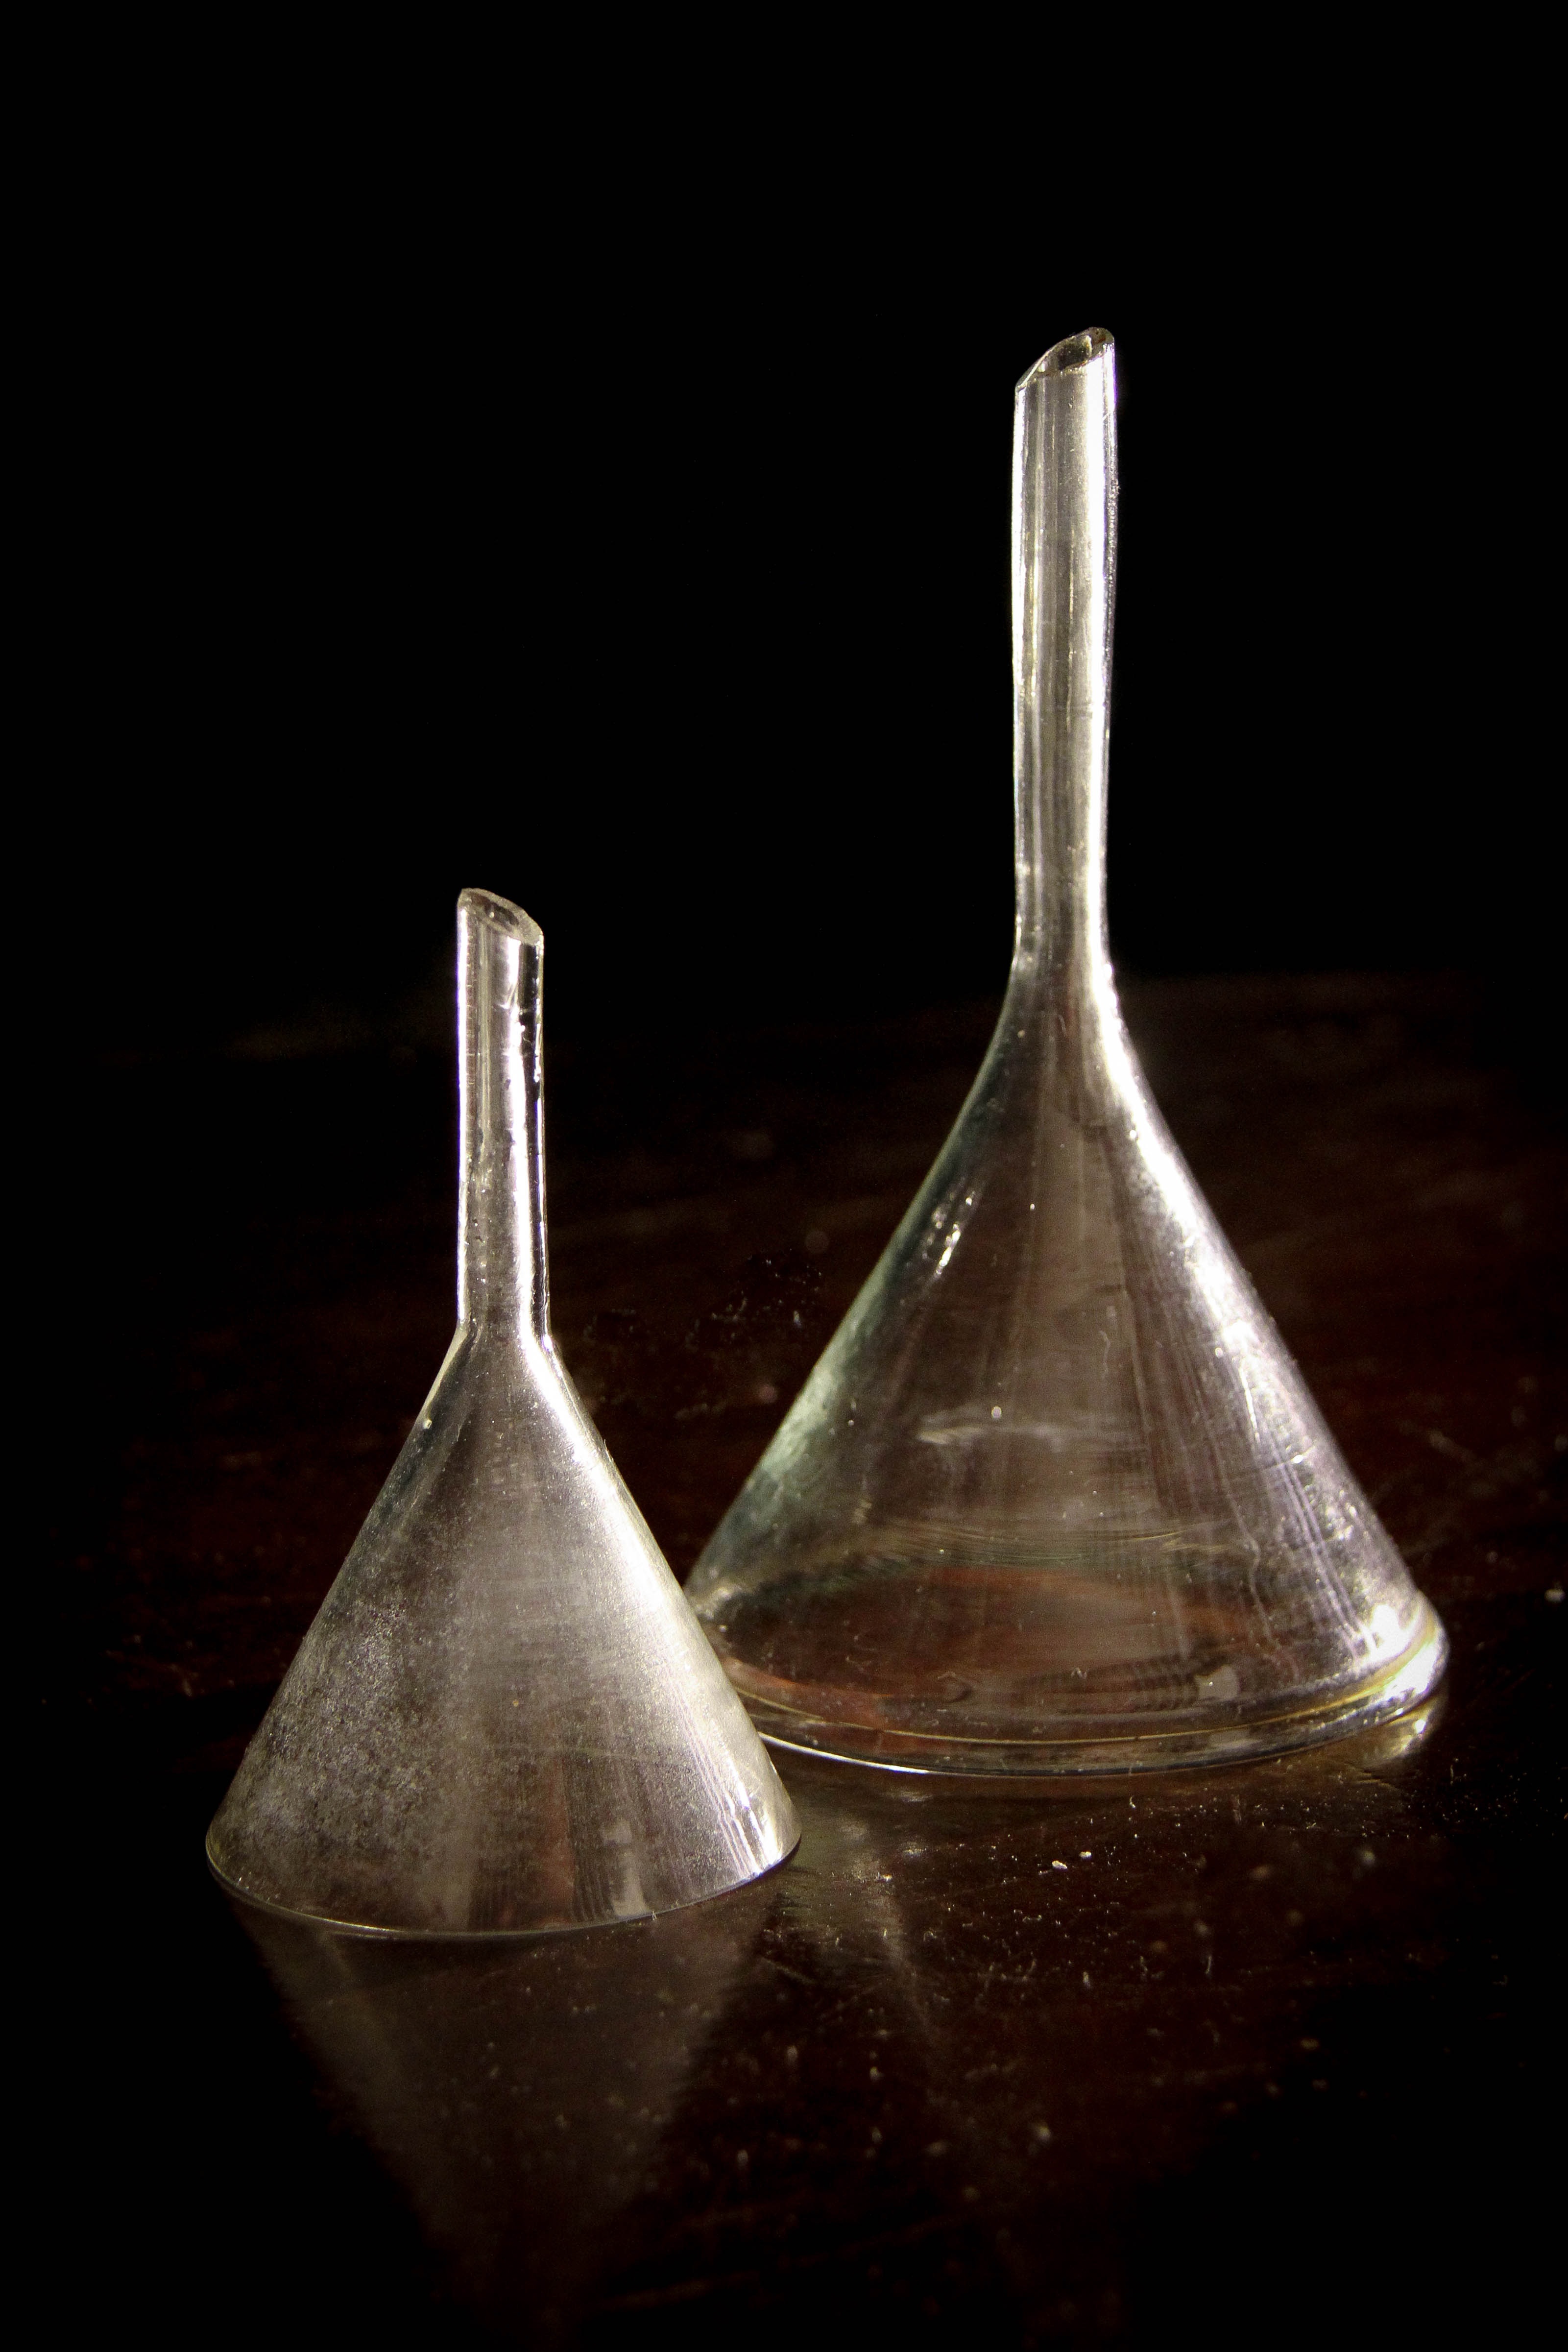
nature, vintage, glass, ancient, botany, bottle, tableware, material, wine bottle, glass bottle, wine glass, pharmacy, drug, alchemy, shape, chemical, medication, pharmacist, portion, cure, funnel, remedy, herbal medicine, still life photography, drinkware